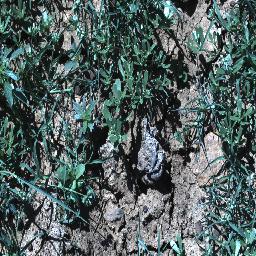
Label: negative